Berber tribes

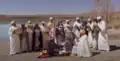
Men and women from the Ait Hdiddou performing Ahidus

Riffians are native to the Rif region. The Riffians are divided into these tribes and tribal groups: